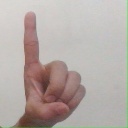
अक्षर: ड